Homeobox

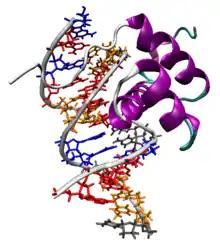
The Antennapedia homeodomain protein from "Drosophila melanogaster" bound to a fragment of DNA. The recognition helix and unstructured N-terminus are bound in the major and minor grooves respectively.

A homeobox is a DNA sequence, around 180 base pairs long, that regulates large-scale anatomical features in the early stages of embryonic development. Mutations in a homeobox may change large-scale anatomical features of the full-grown organism.